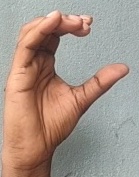
ASL sign: C